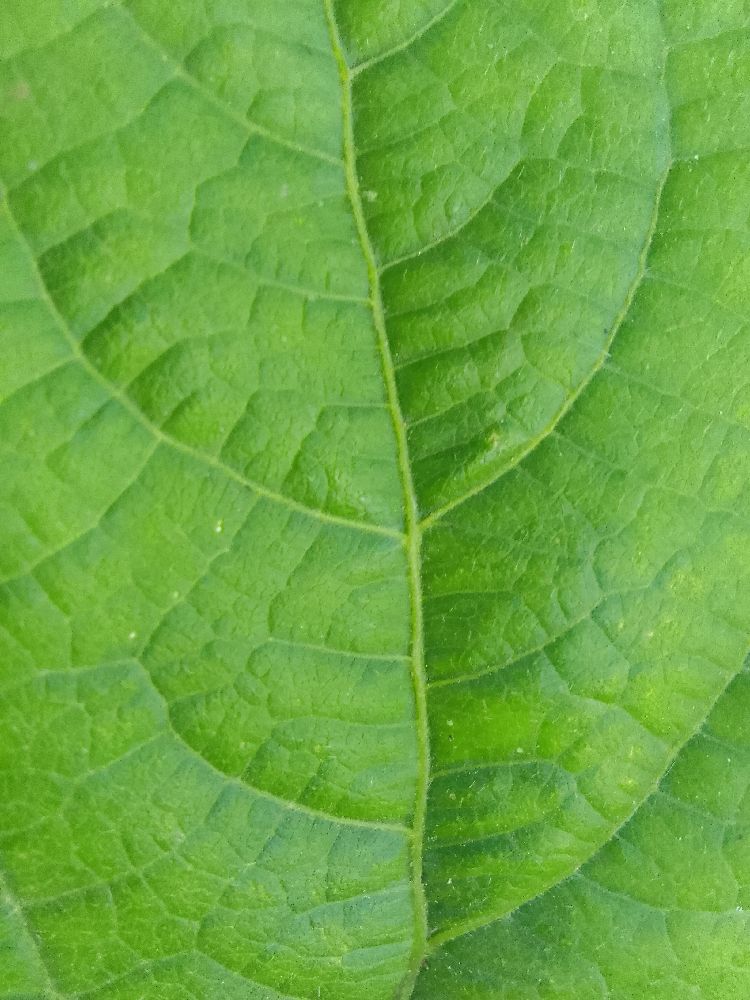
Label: healthy